Frank Sullivan (film editor)

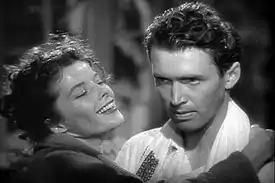

Born in St. Paul, Minnesota, Sullivan was the younger brother of C. Gardner Sullivan, a Hollywood screenwriter. He worked as an editor on such films as "Fury" (1936), "Babes in Arms" (1939), "The Philadelphia Story" (1940), and "Woman of the Year" (1942). He received an Academy Award nomination in 1948 for his work on "Joan of Arc".